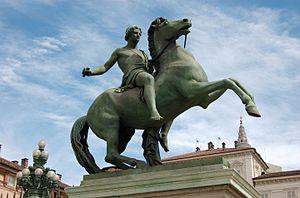
Cet article recense les statues équestres en Italie.